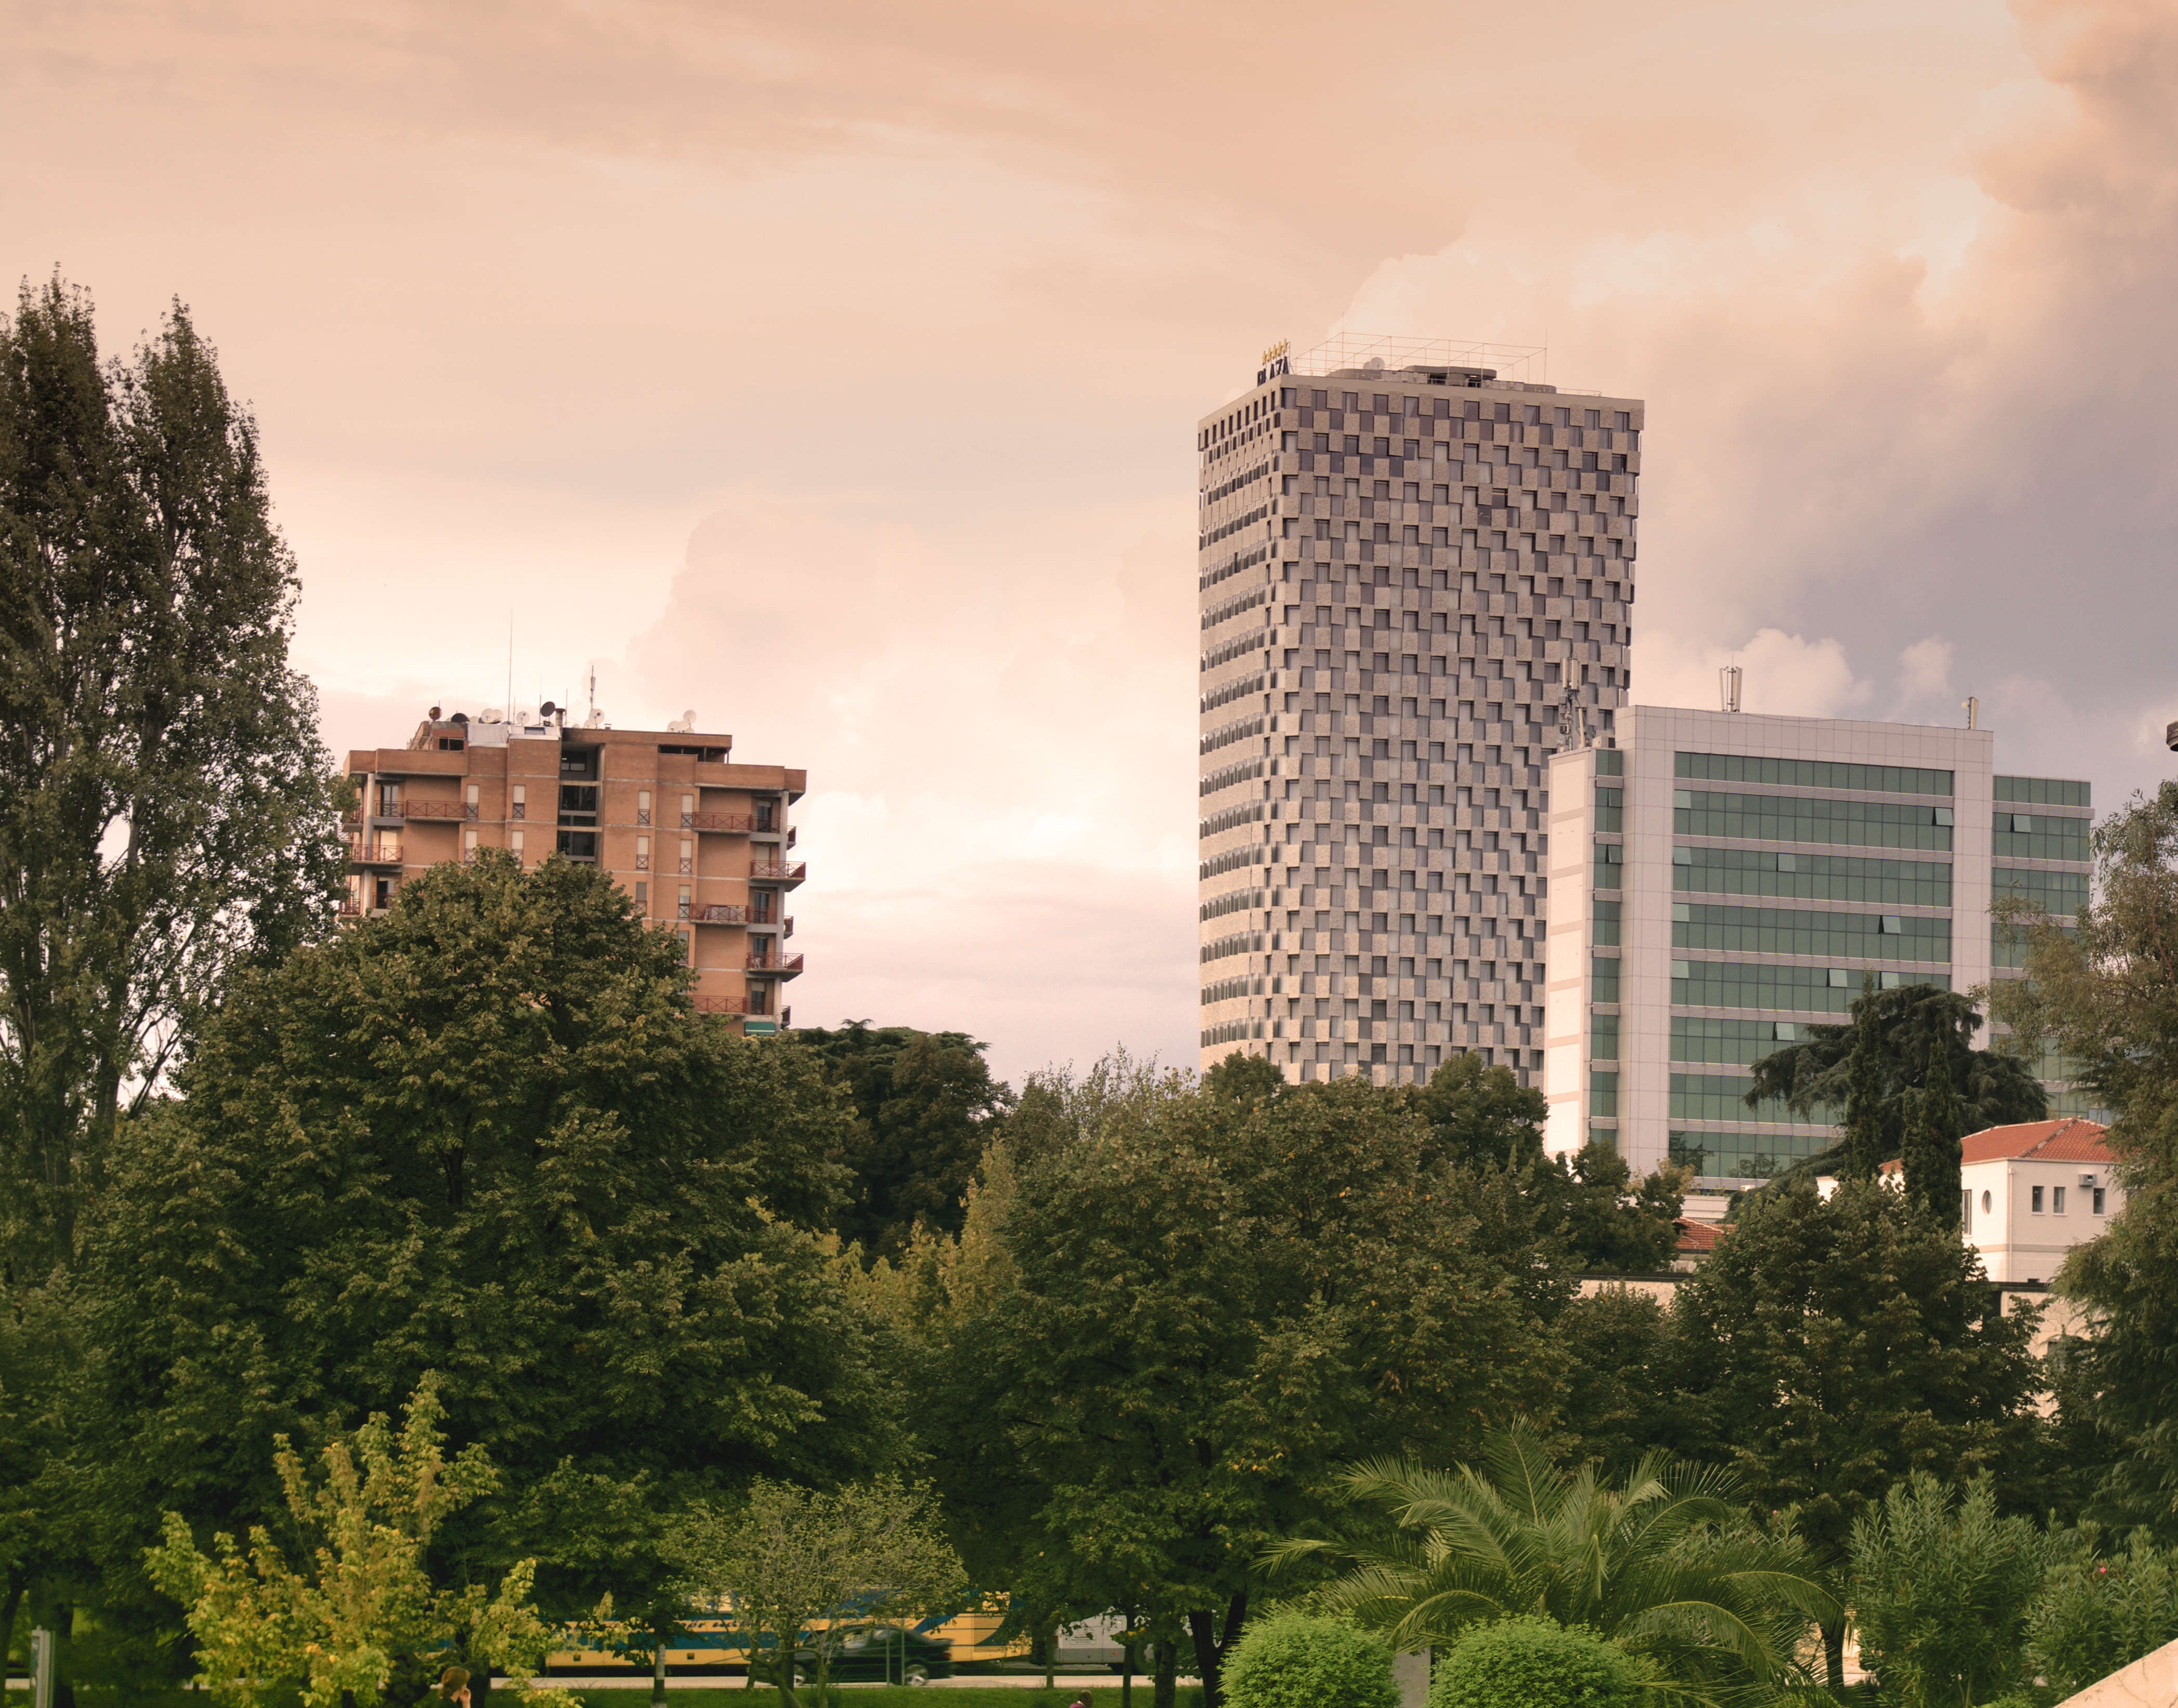
tree, architecture, skyline, city, skyscraper, urban, cityscape, downtown, travel, tower, park, landmark, business, modern, tower block, outdoors, buildings, daylight, albania, neighbourhood, coconut trees, tirana, urban area, residential area, atmospheric phenomenon, human settlement, metropolitan area